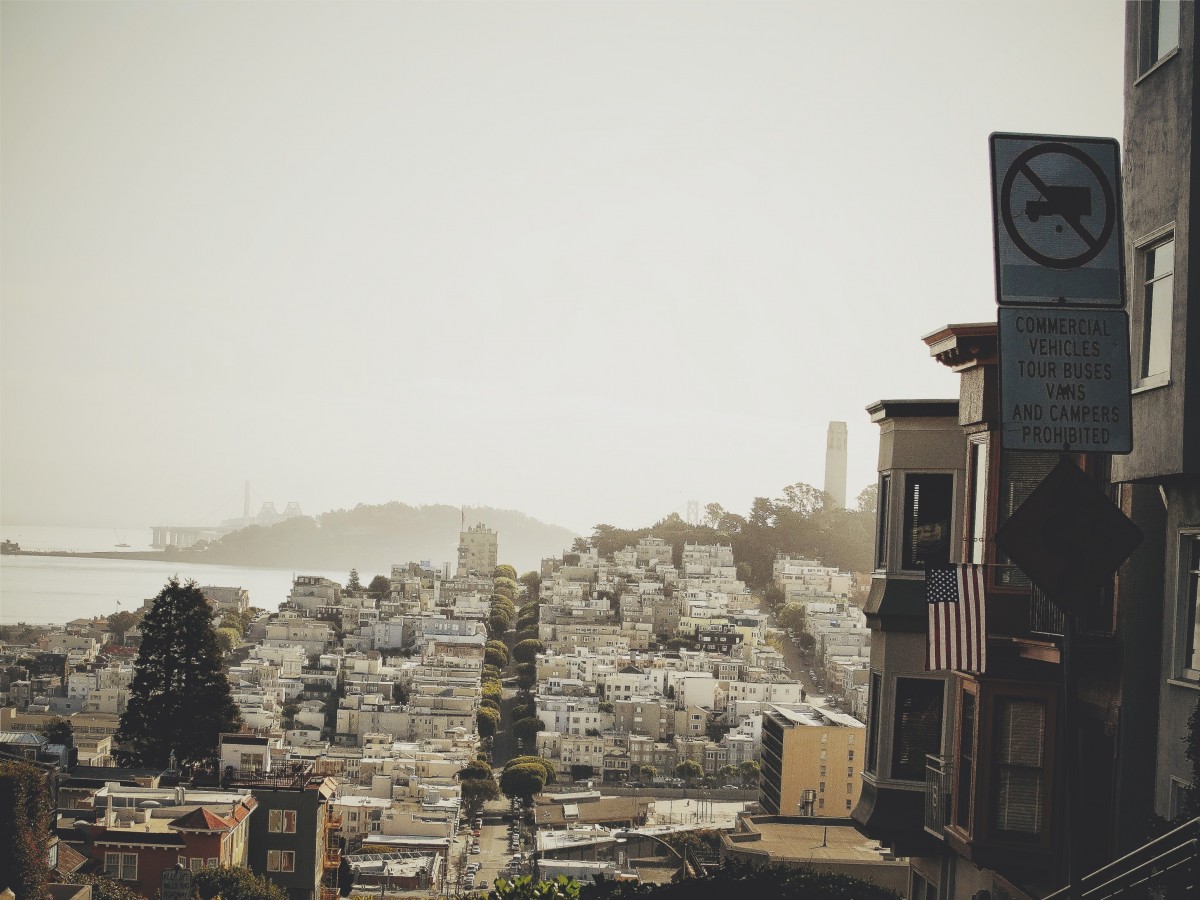
Tags: house, morning, town, building, city, wall, cityscape, urban area, ancient history, atmospheric phenomenon